Judiciary of Norway

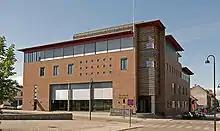
A district court building in Hamar

The district courts (Norwegian: "tingrett") are the first instance of the courts of justice. There are 23 district courts.